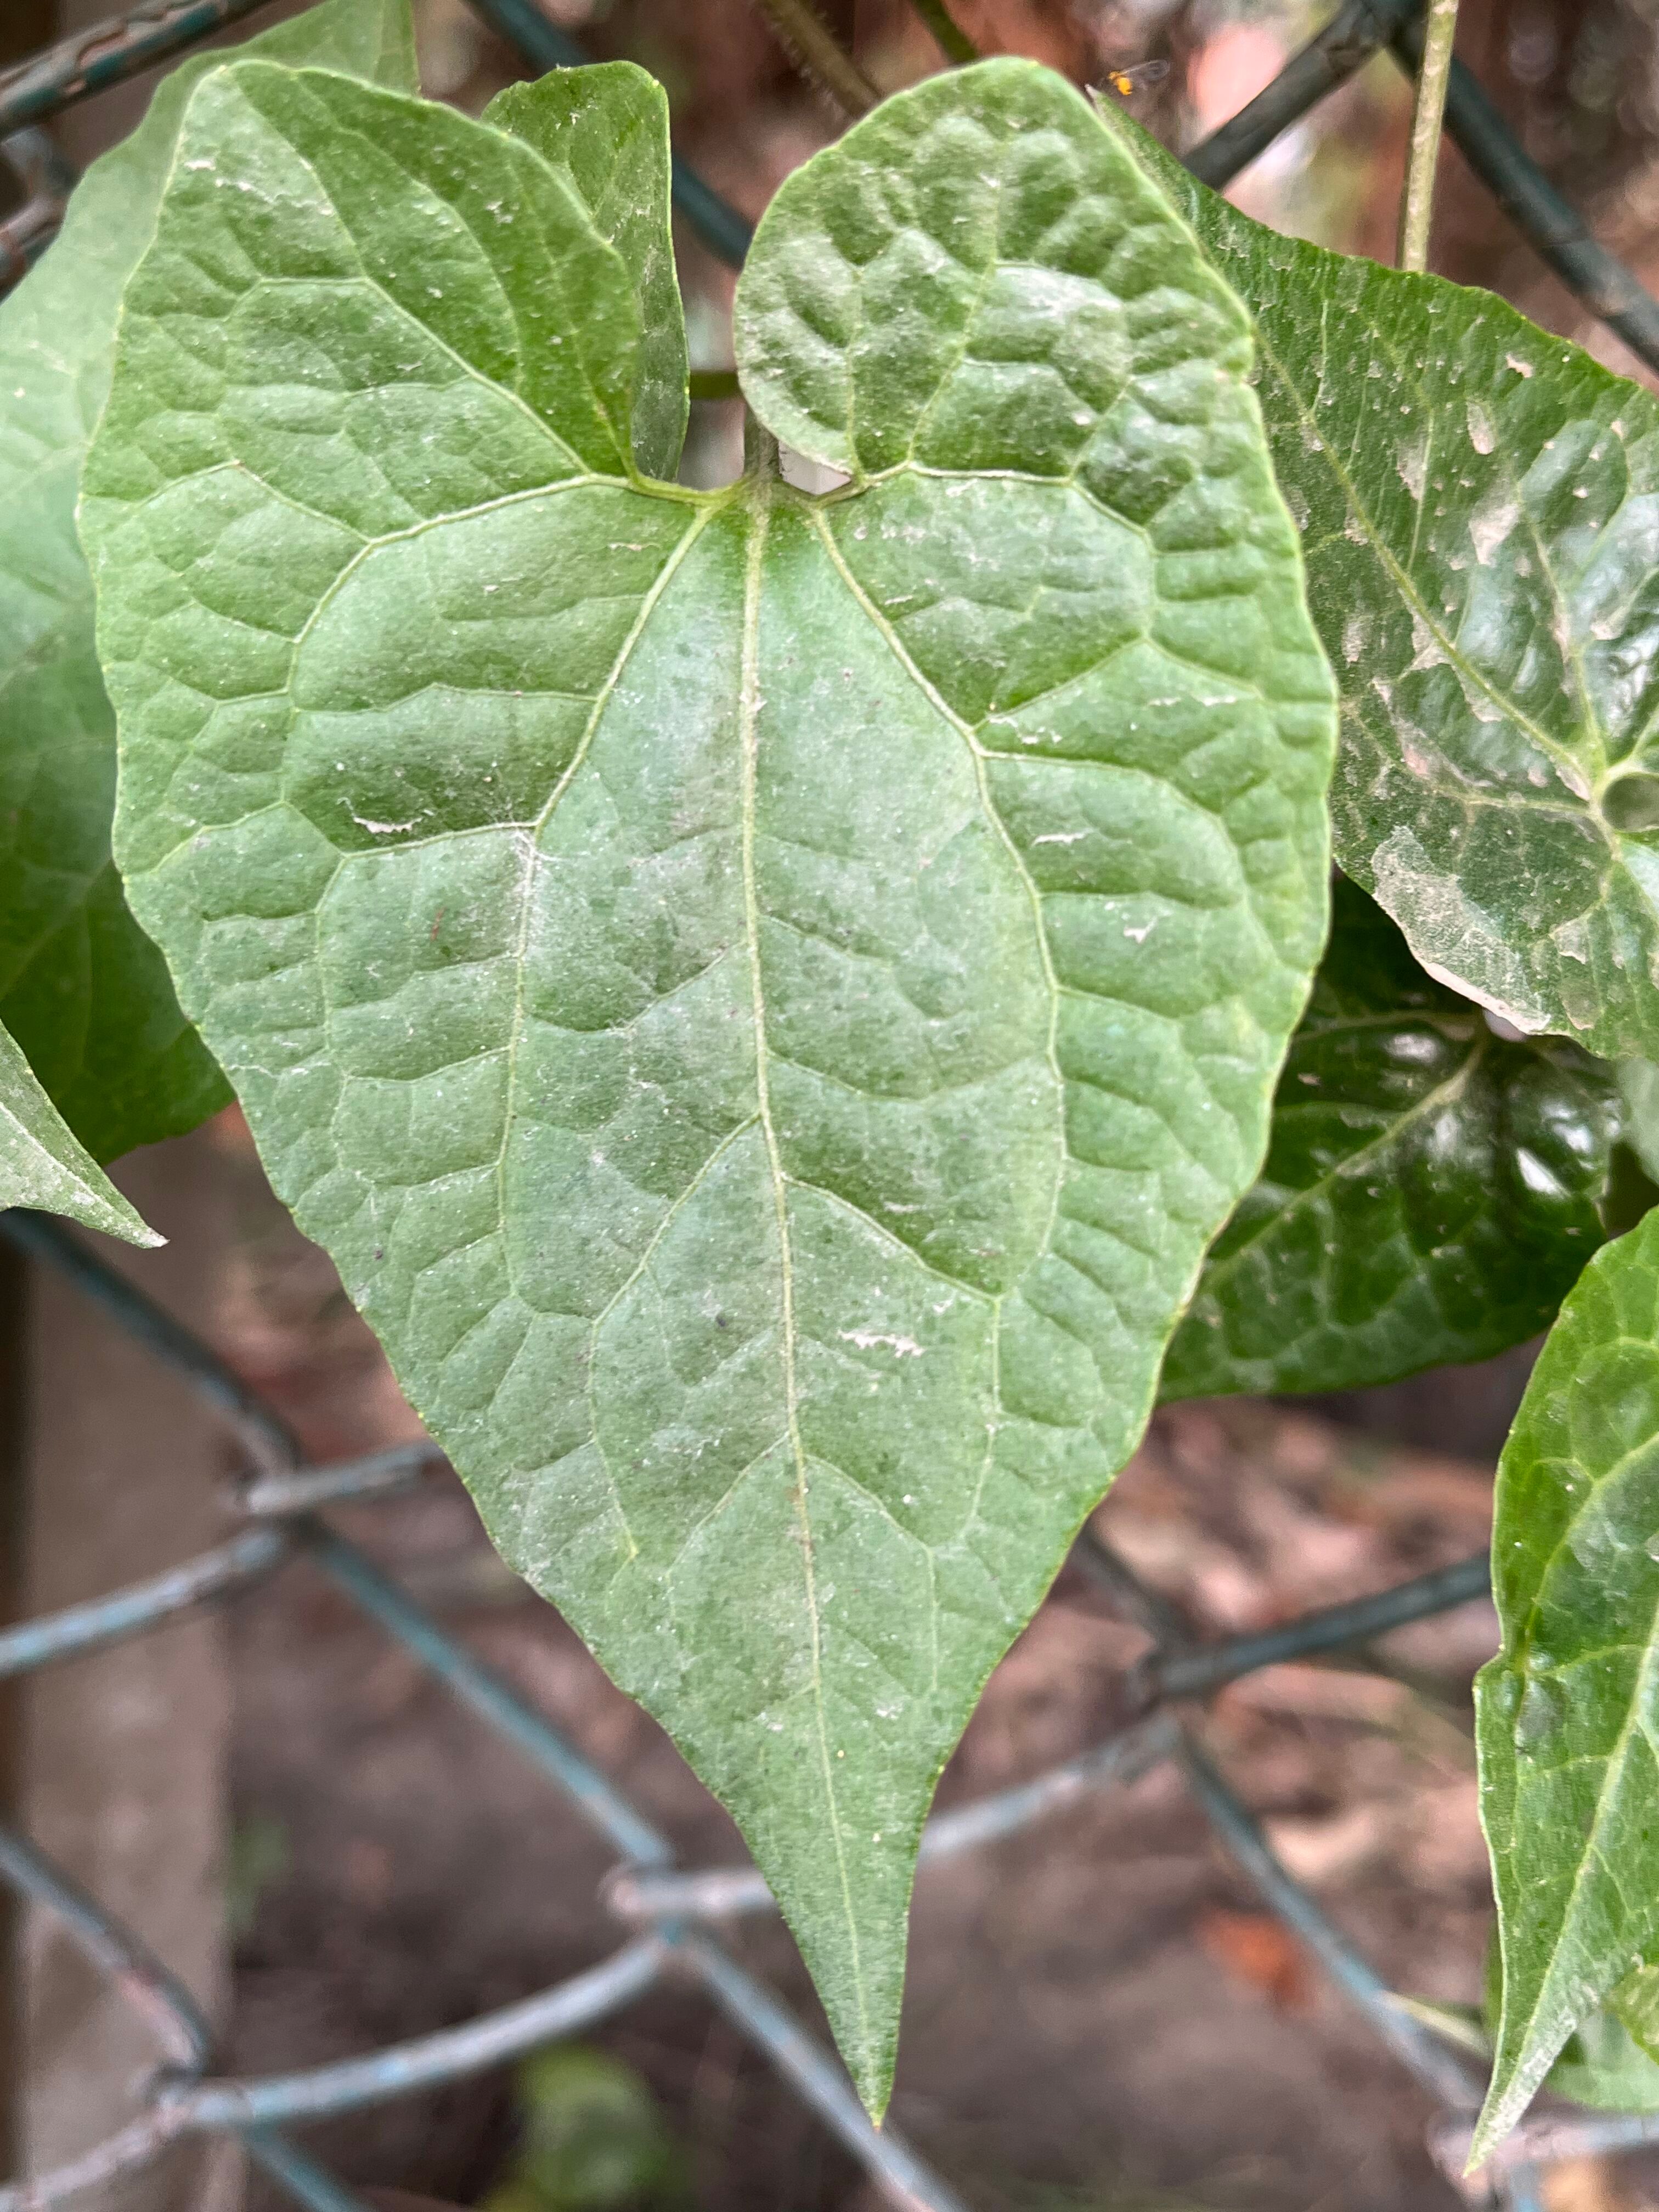
Plant species: mikania-micrantha